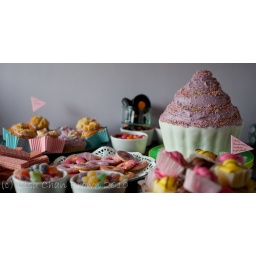
It was Lou's party, this was the dessert selection. The giant cup cake was made by her and her sister. Yum Yum!